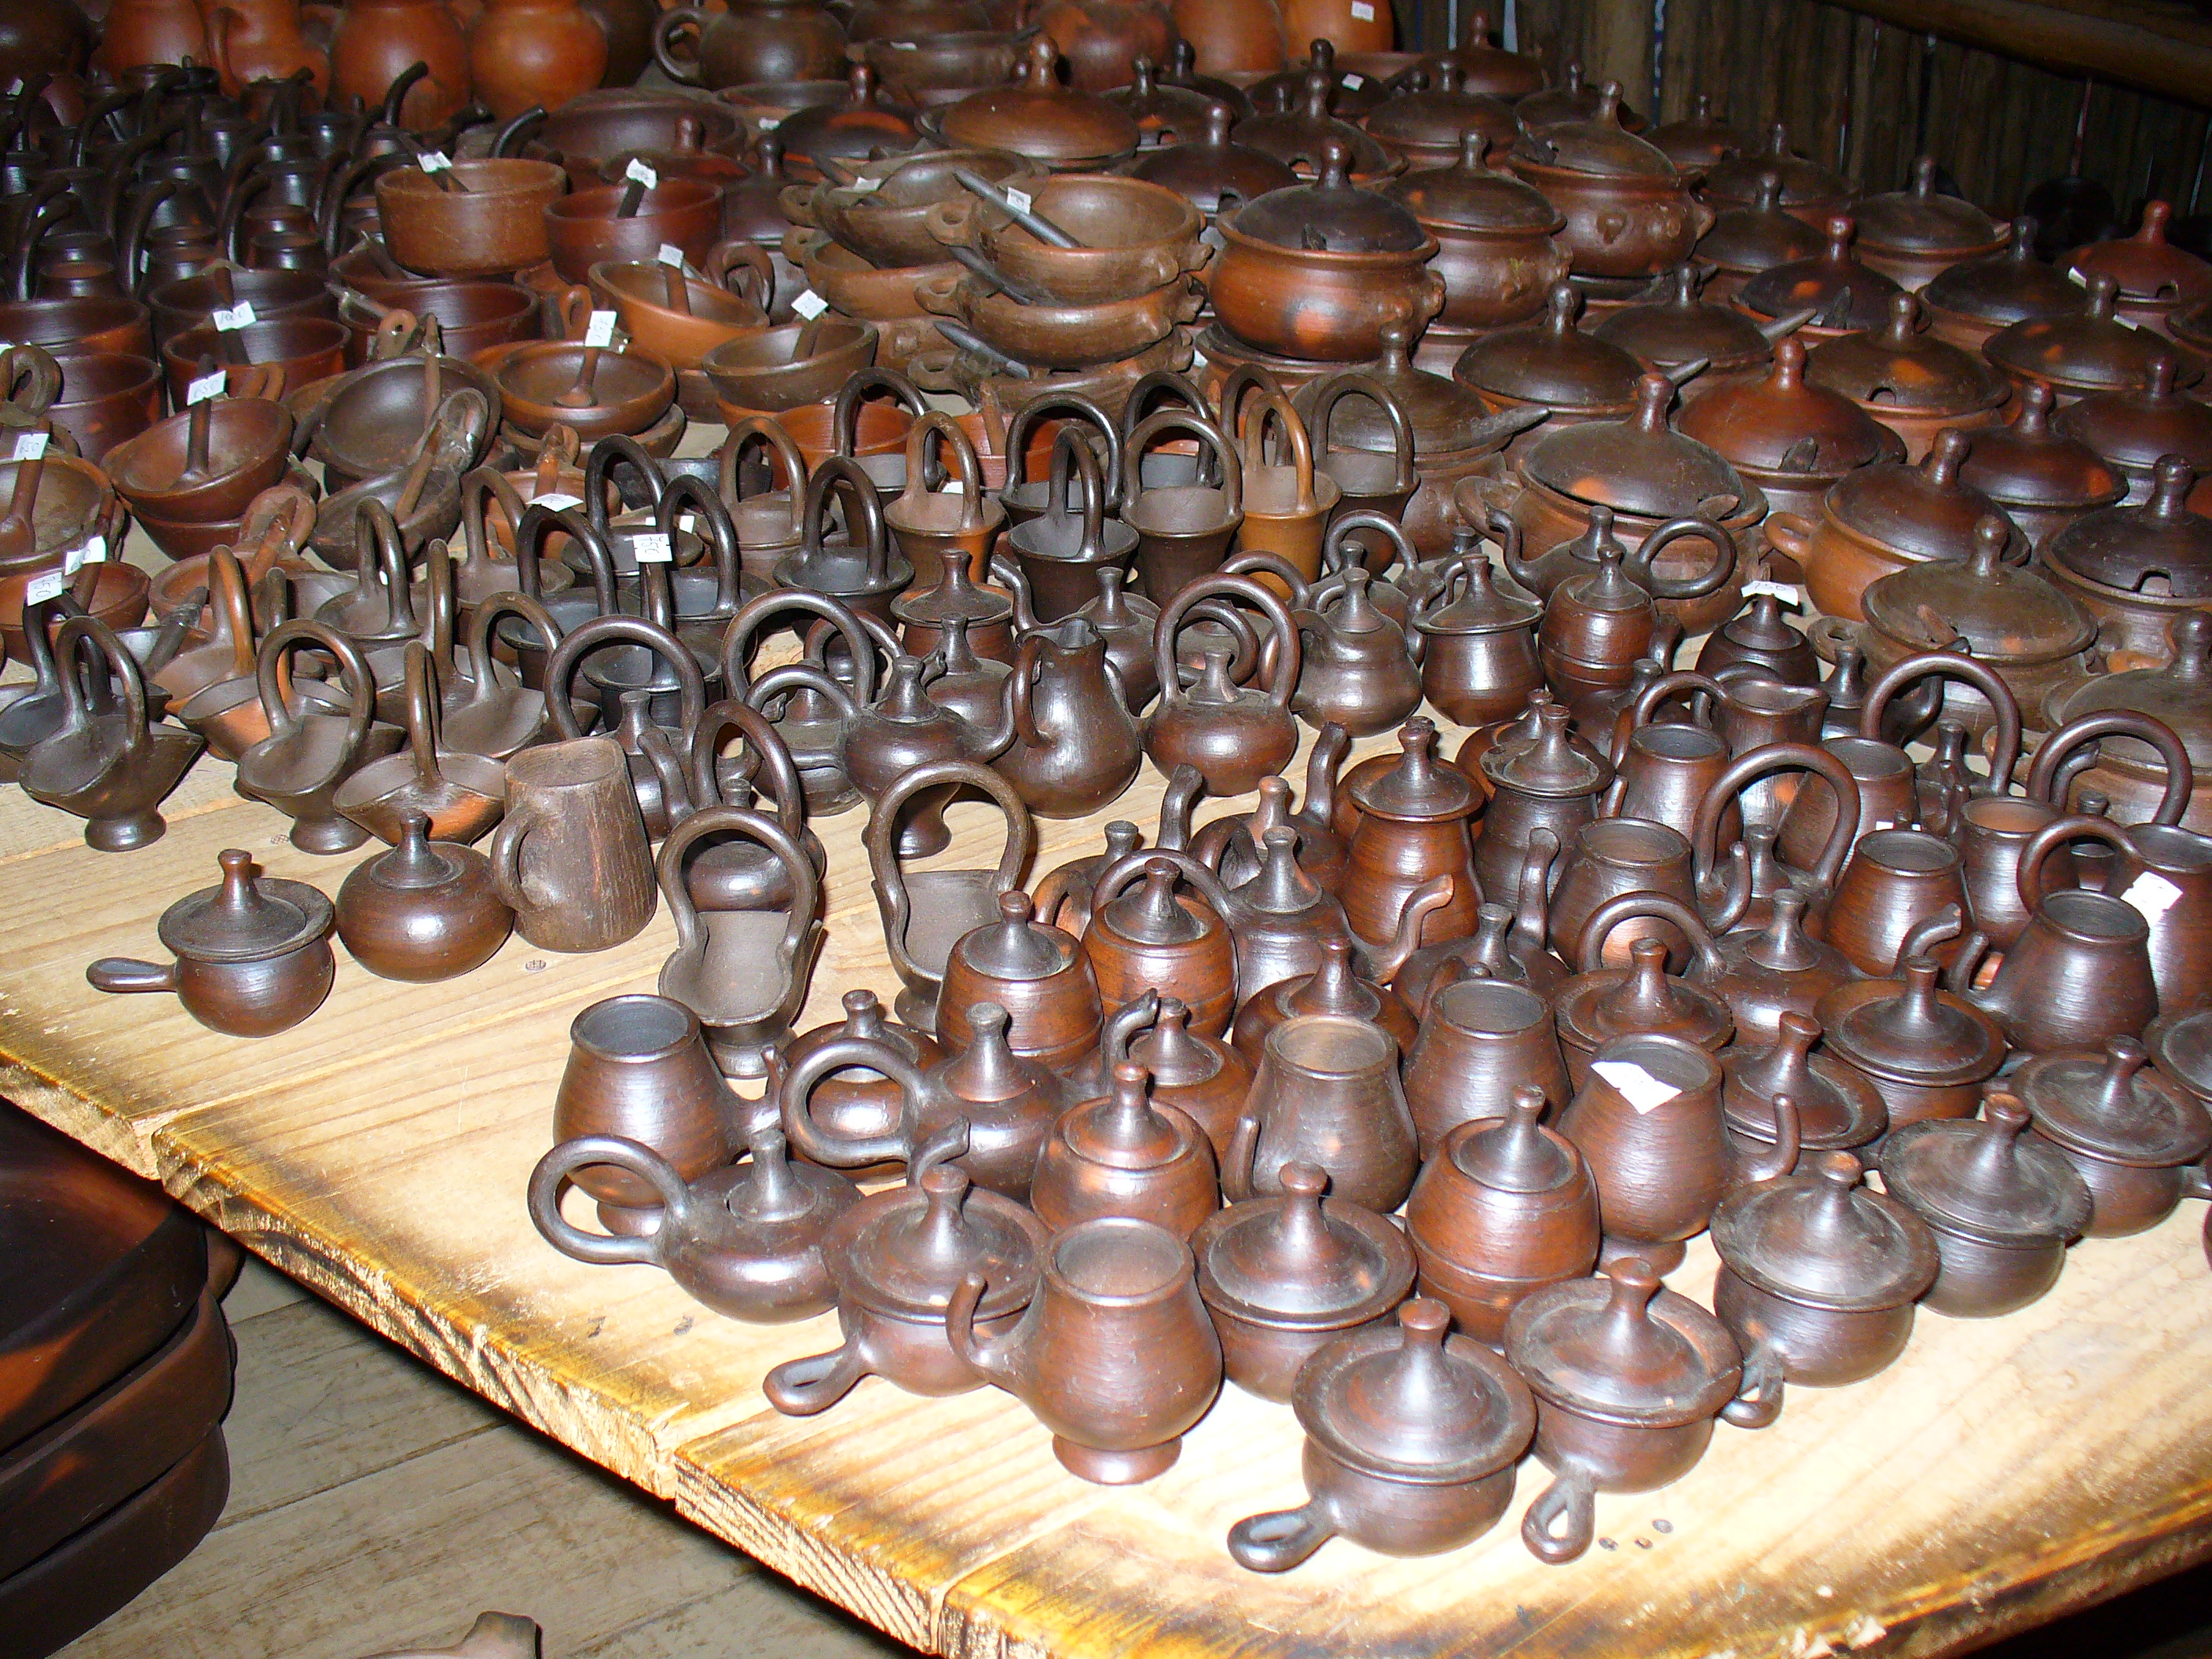
wood, bell, board game, musical instrument, art, cool image, chess, chessboard, carving, games, indoor games and sports, tabletop game